Gliwice

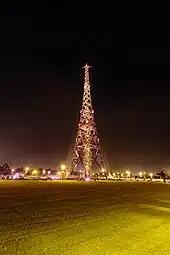
Gliwice Radio Tower

After the end of World War I, clashes between Poles and Germans occurred during the Polish insurrections in Silesia. Some ethnically Polish inhabitants of Upper Silesia wanted to incorporate the city into the Second Polish Republic, which just regained independence. On 1 May 1919, a Polish rally was held in Gliwice. Seeking a peaceful solution to the conflict, the League of Nations held a plebiscite on 20 March 1921 to determine which country the city should belong to. In Gleiwitz, 32,029 votes (78.7% of given votes) were for remaining in Germany, Poland received 8,558 (21.0%) votes, and 113 (0.3%) votes were declared invalid. The total voter turnout was listed as 97.0%. This prompted another insurrection by Poles. The League of Nations determined that three Silesian cities: Gleiwitz (Gliwice), Hindenburg (Zabrze) and Beuthen (Bytom) would remain in Germany, and the eastern part of Upper Silesia with its main city of Katowice (Kattowitz) would join restored Poland. After delimiting the border in Upper Silesia in 1921, Gliwice found itself in Germany, but near the border with Poland – nearby Knurów was already in Poland.